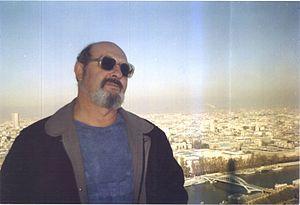
L'auteur Nikolaevskij à Paris